Puran poli
Also known as:
as - Assamese: পুৰণ পোলী
bn - Bangla: পুরন পুলি
hi - Hindi: पुरन पोली
jv - Javanese: Puran poli
kn - Kannada: ಒಬ್ಬಟ್ಟು
ko - Korean: 푸란 폴리
mai - Maithili: पुरन पोली
ml - Malayalam: പുരൻ പോളി
mr - Marathi: पुरणपोळी
pa - Punjabi: ਪੂਰਨ ਪੋਲੀ
sa - Sanskrit: पूरणपोलिका
ta - Tamil: பூரண போளி
te - Telugu: బొబ్బట్టు
tr - Turkish: Puran poli
Category: bread (flatbread)
Cuisine: Indian
Associated cuisines: Indian
Area: Maharashtra, Andhra Pradesh, Karnataka, Gujarat, Goa, Telangana, Kerala, Tamil Nadu
Countries: India
Region: Southern Asia

The dish is a flatbread made of a variant of chick pea, wheat flour, sugar, a type of clarified butter, jaggery.

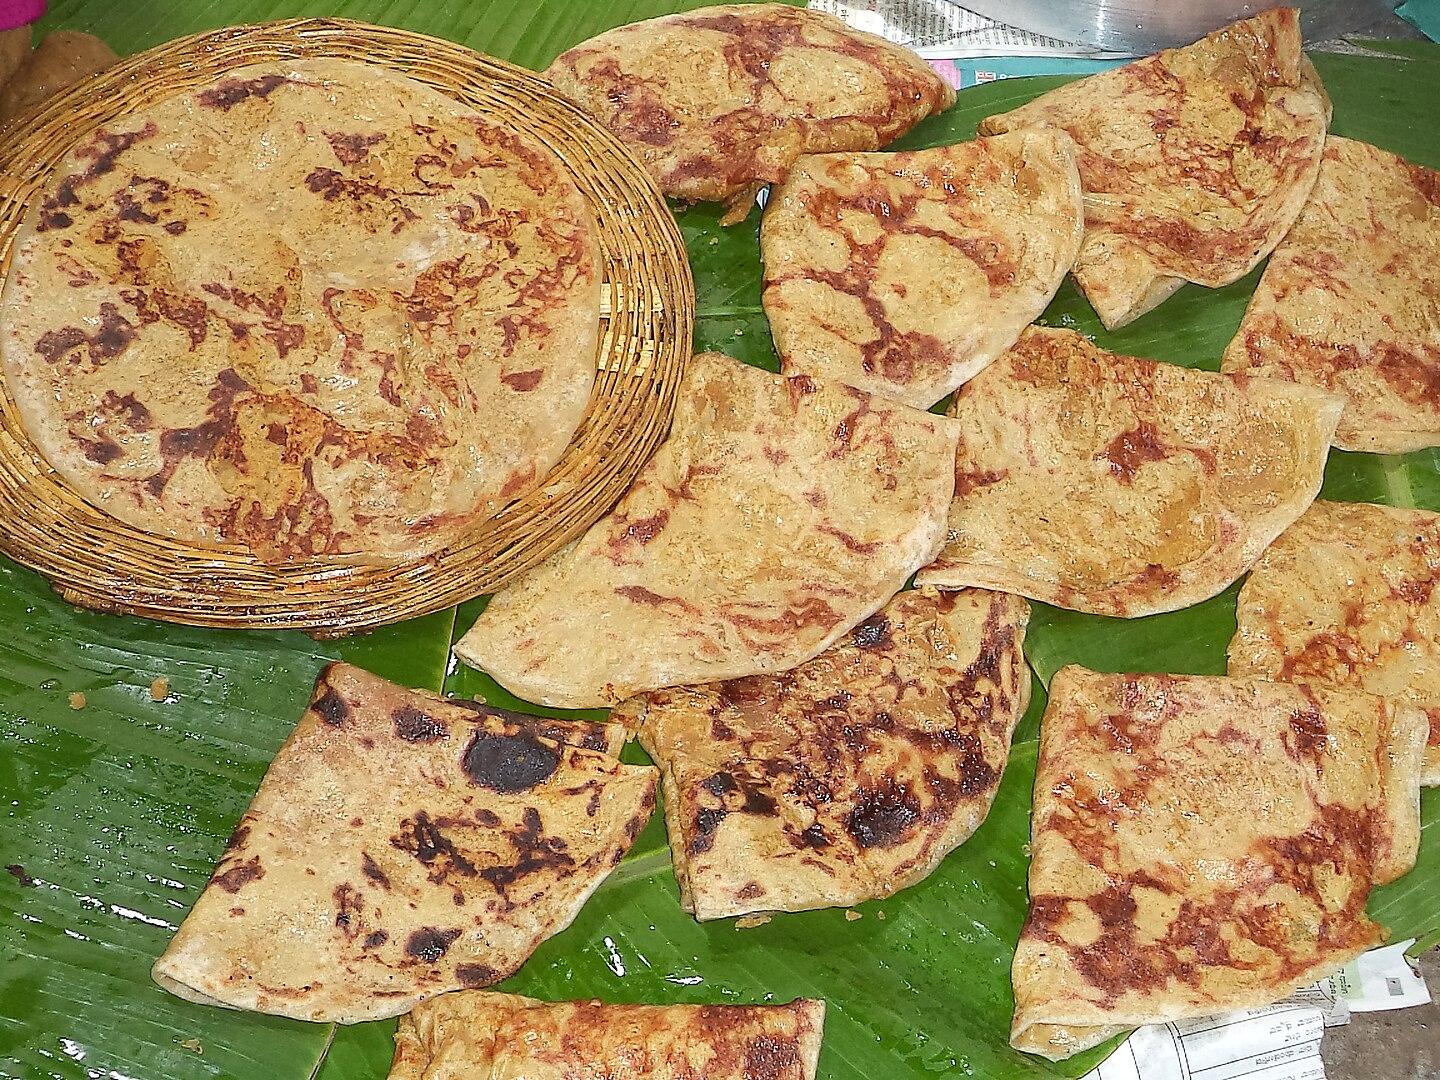
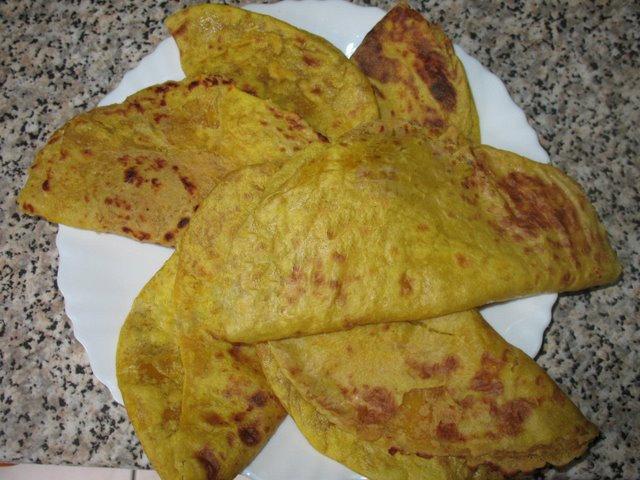
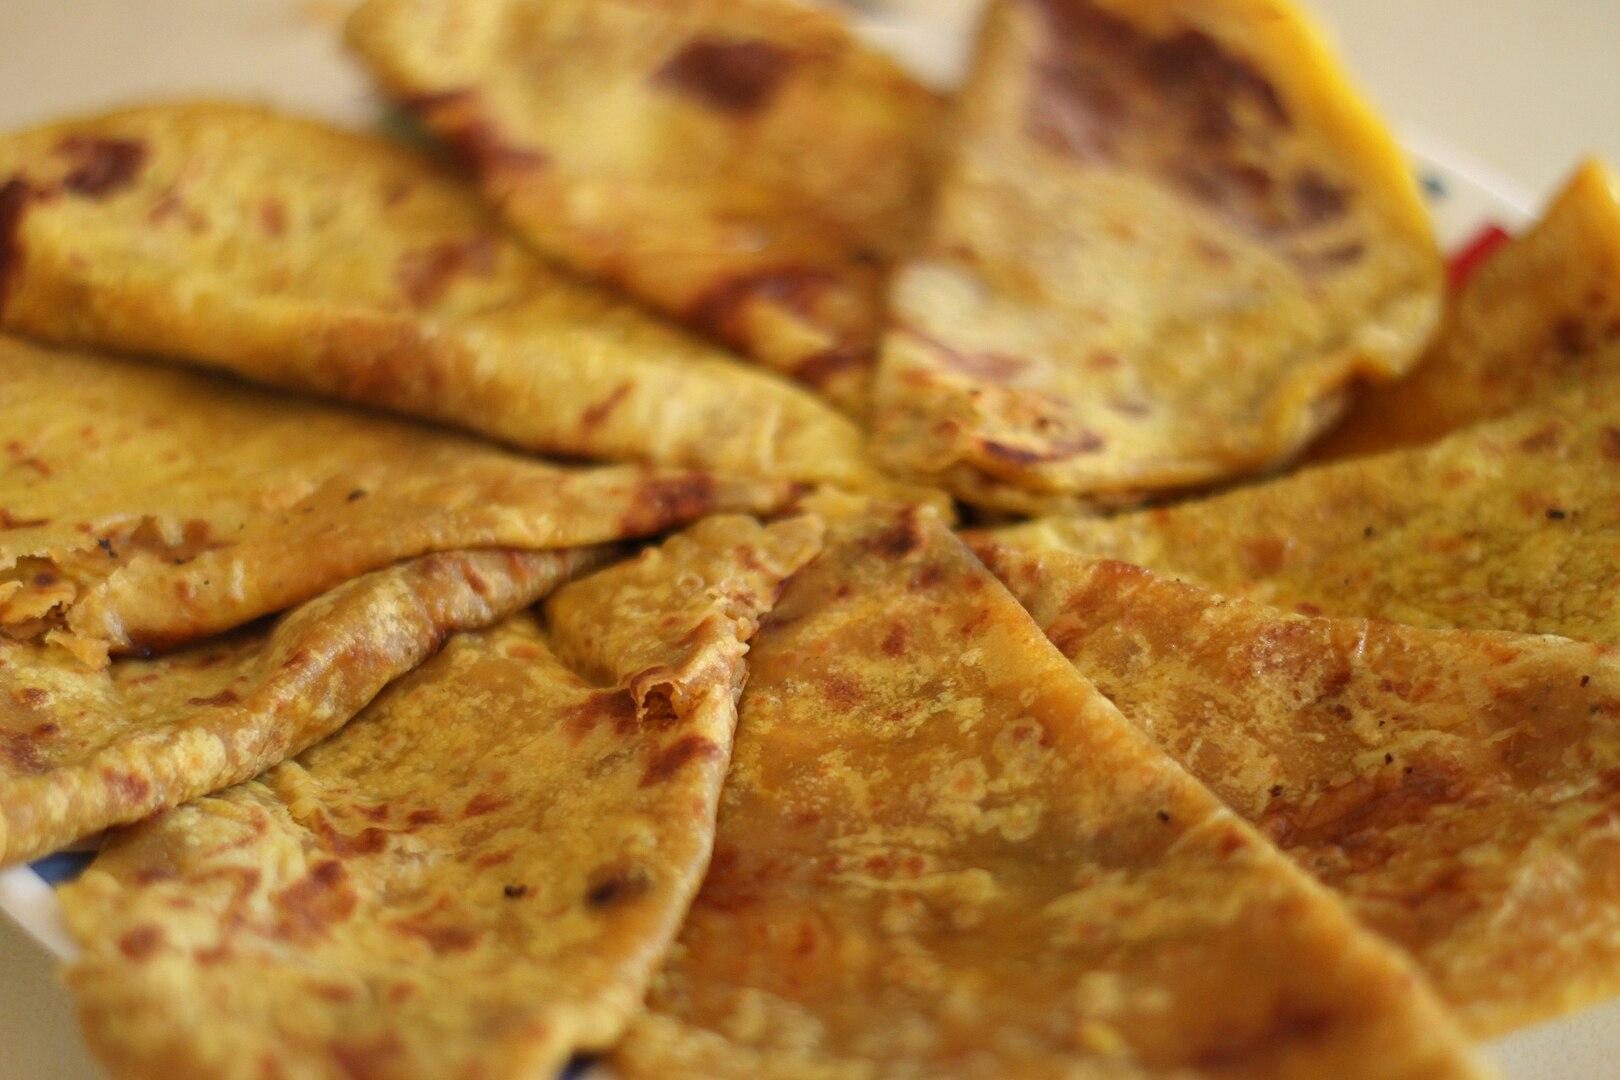